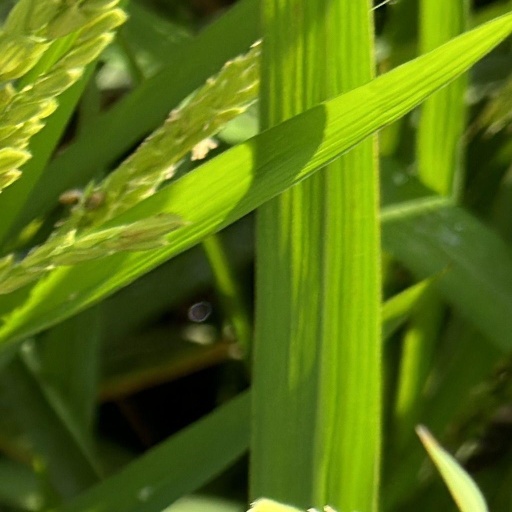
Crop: rice